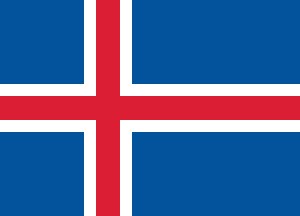
Islands historie / Det selvstændige Island (1918-) / Eget land under den danske krone (1918-1940)
Det islandske flag.
Islands historie er anderledes end historien i det øvrige Norden. Lige fra den første tid kender man enkeltpersoner, deres navne og slægtsforhold samt præcise årstal. Blandt de ældst kendte bøger skrevet på Island er Sagaerne, som beretter om landets historie. Der er få lande, som har en så rig dokumentation af deres tidligste historie som Island.